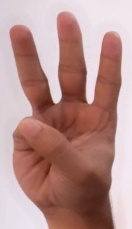
ASL sign: 6